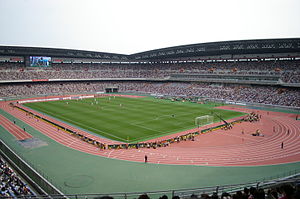
VM for klubhold 2015 / Stadioner
VM for klubhold 2015 var den 12. udgave af VM for klubhold, en FIFA-organiseret international klubfodboldturnering mellem de vindende hold fra hver af de seks kontinentale forbund, samt vinderen af den nationale turnering i værtslandet. Turneringen blev afholdt i Japan i perioden 10.-20. december 2015.